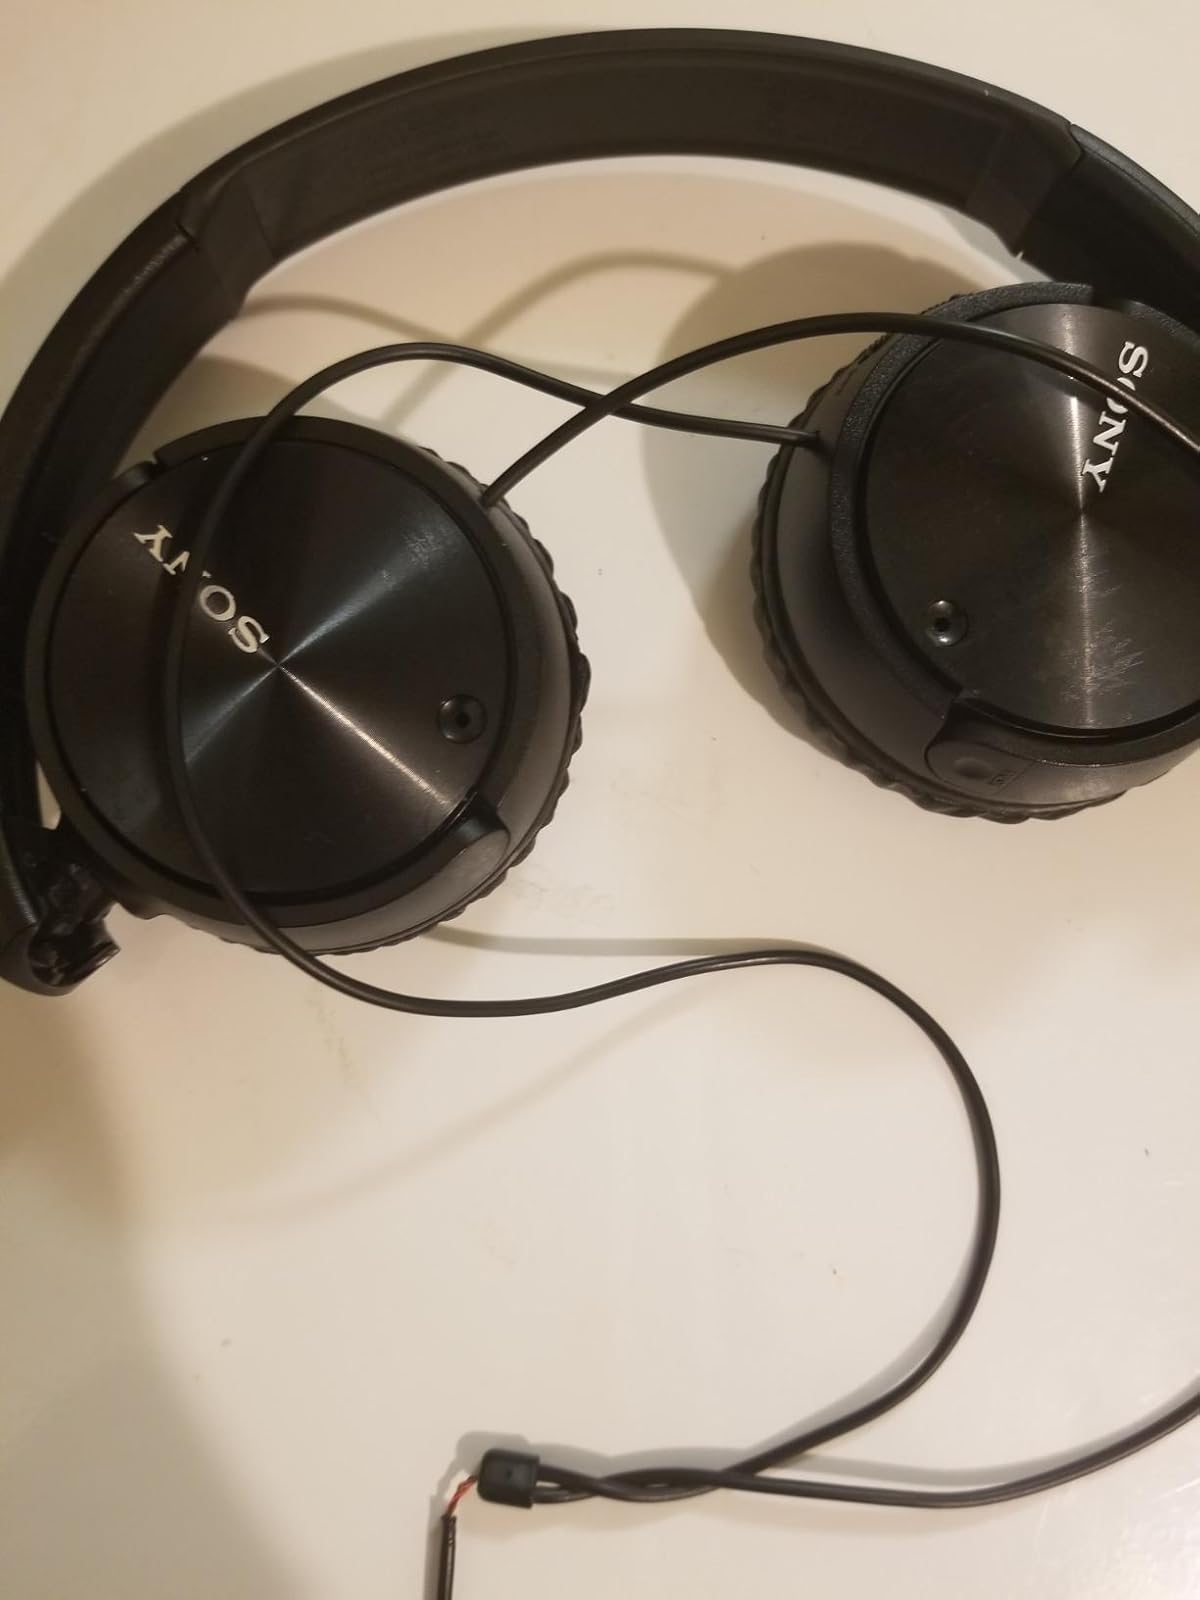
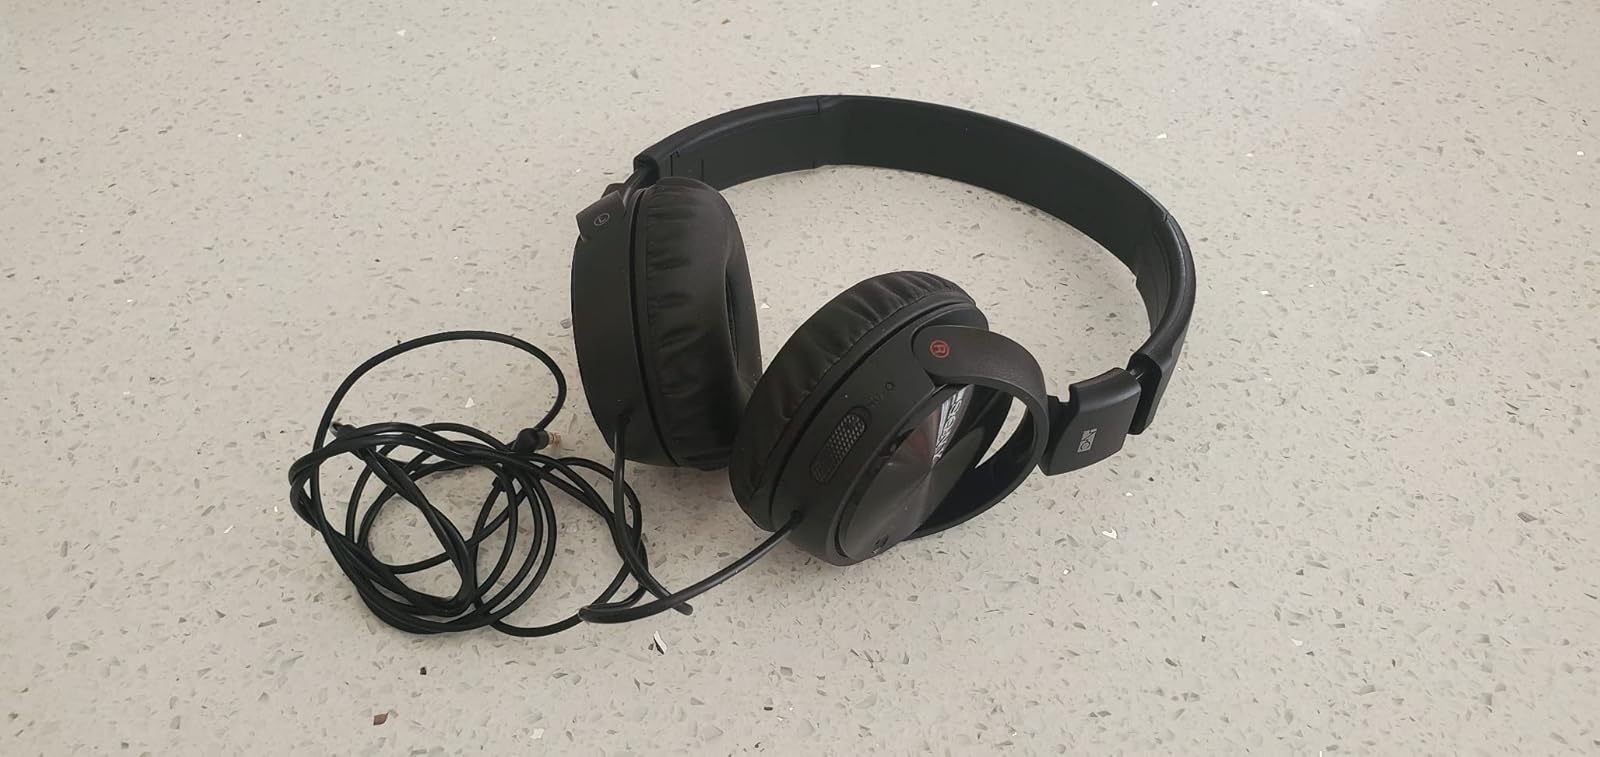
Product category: headphones
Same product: yes